John Blaquiere, 1st Baron de Blaquiere

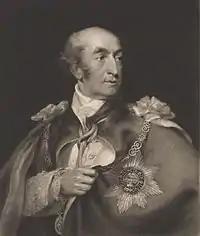
Lord de Blaquiere

Lieutenant-Colonel John Blaquiere, 1st Baron de Blaquiere (15 May 1732 – 27 August 1812), was a British Army officer and politician who served as the Chief Secretary for Ireland from 1772 to 1776.